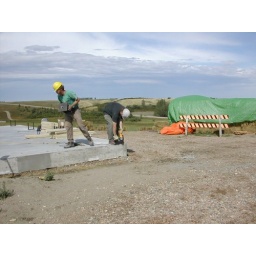
Collar shoes for the beams are installed on the basement floor of the demonstration building by Ray Romanski and Tyler Rendek.